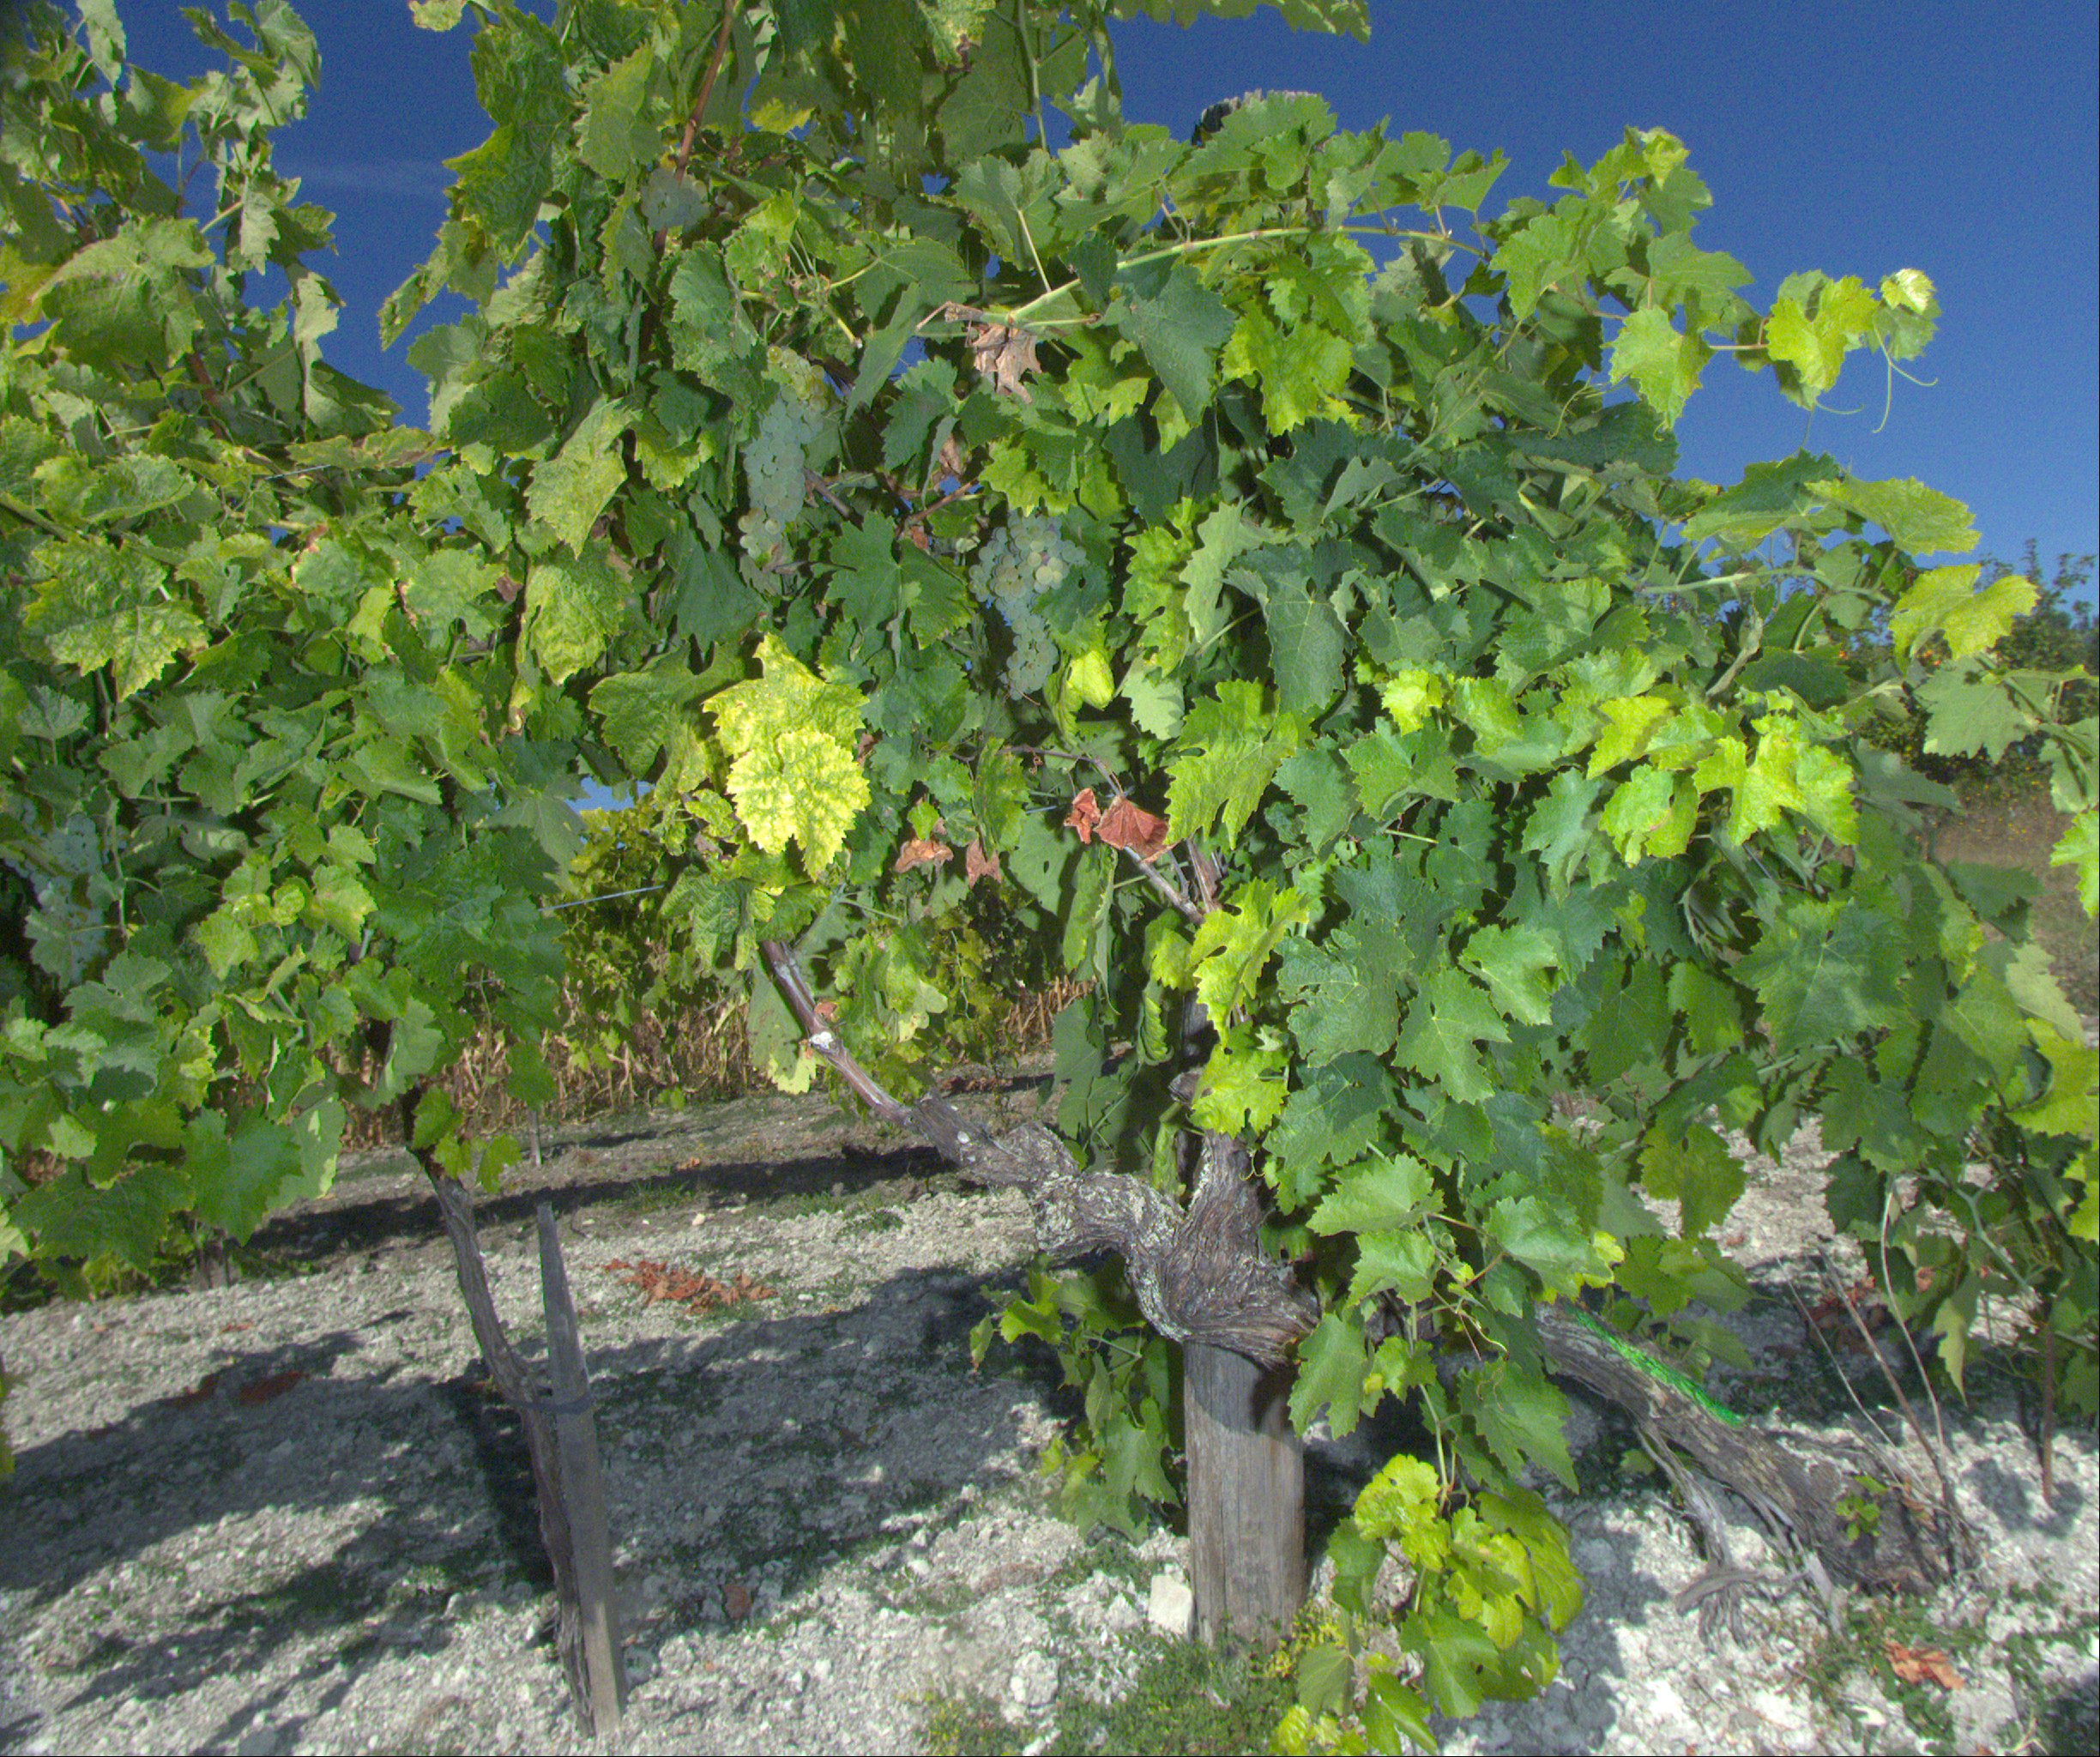
Grape variety: ugni-blanc
Disease: Flavescence dorée (fd)